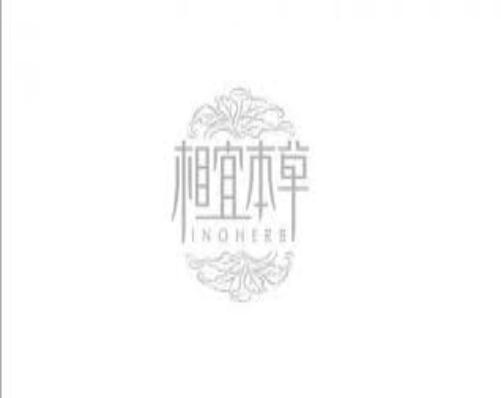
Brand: INOHERB-1
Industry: Necessities